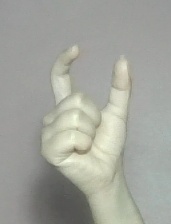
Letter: nun